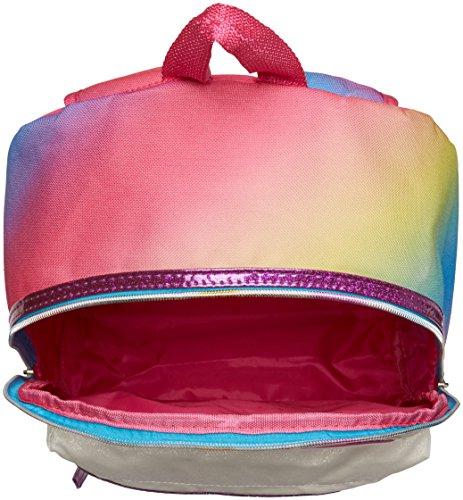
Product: Skechers Kids Skechers Twinkle Toes Glimmer Backpack Accessory
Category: Clothing, Shoes & Jewelry | Luggage & Travel Gear | Backpacks | Kids' Backpacks
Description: Great Condition.
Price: $21.97